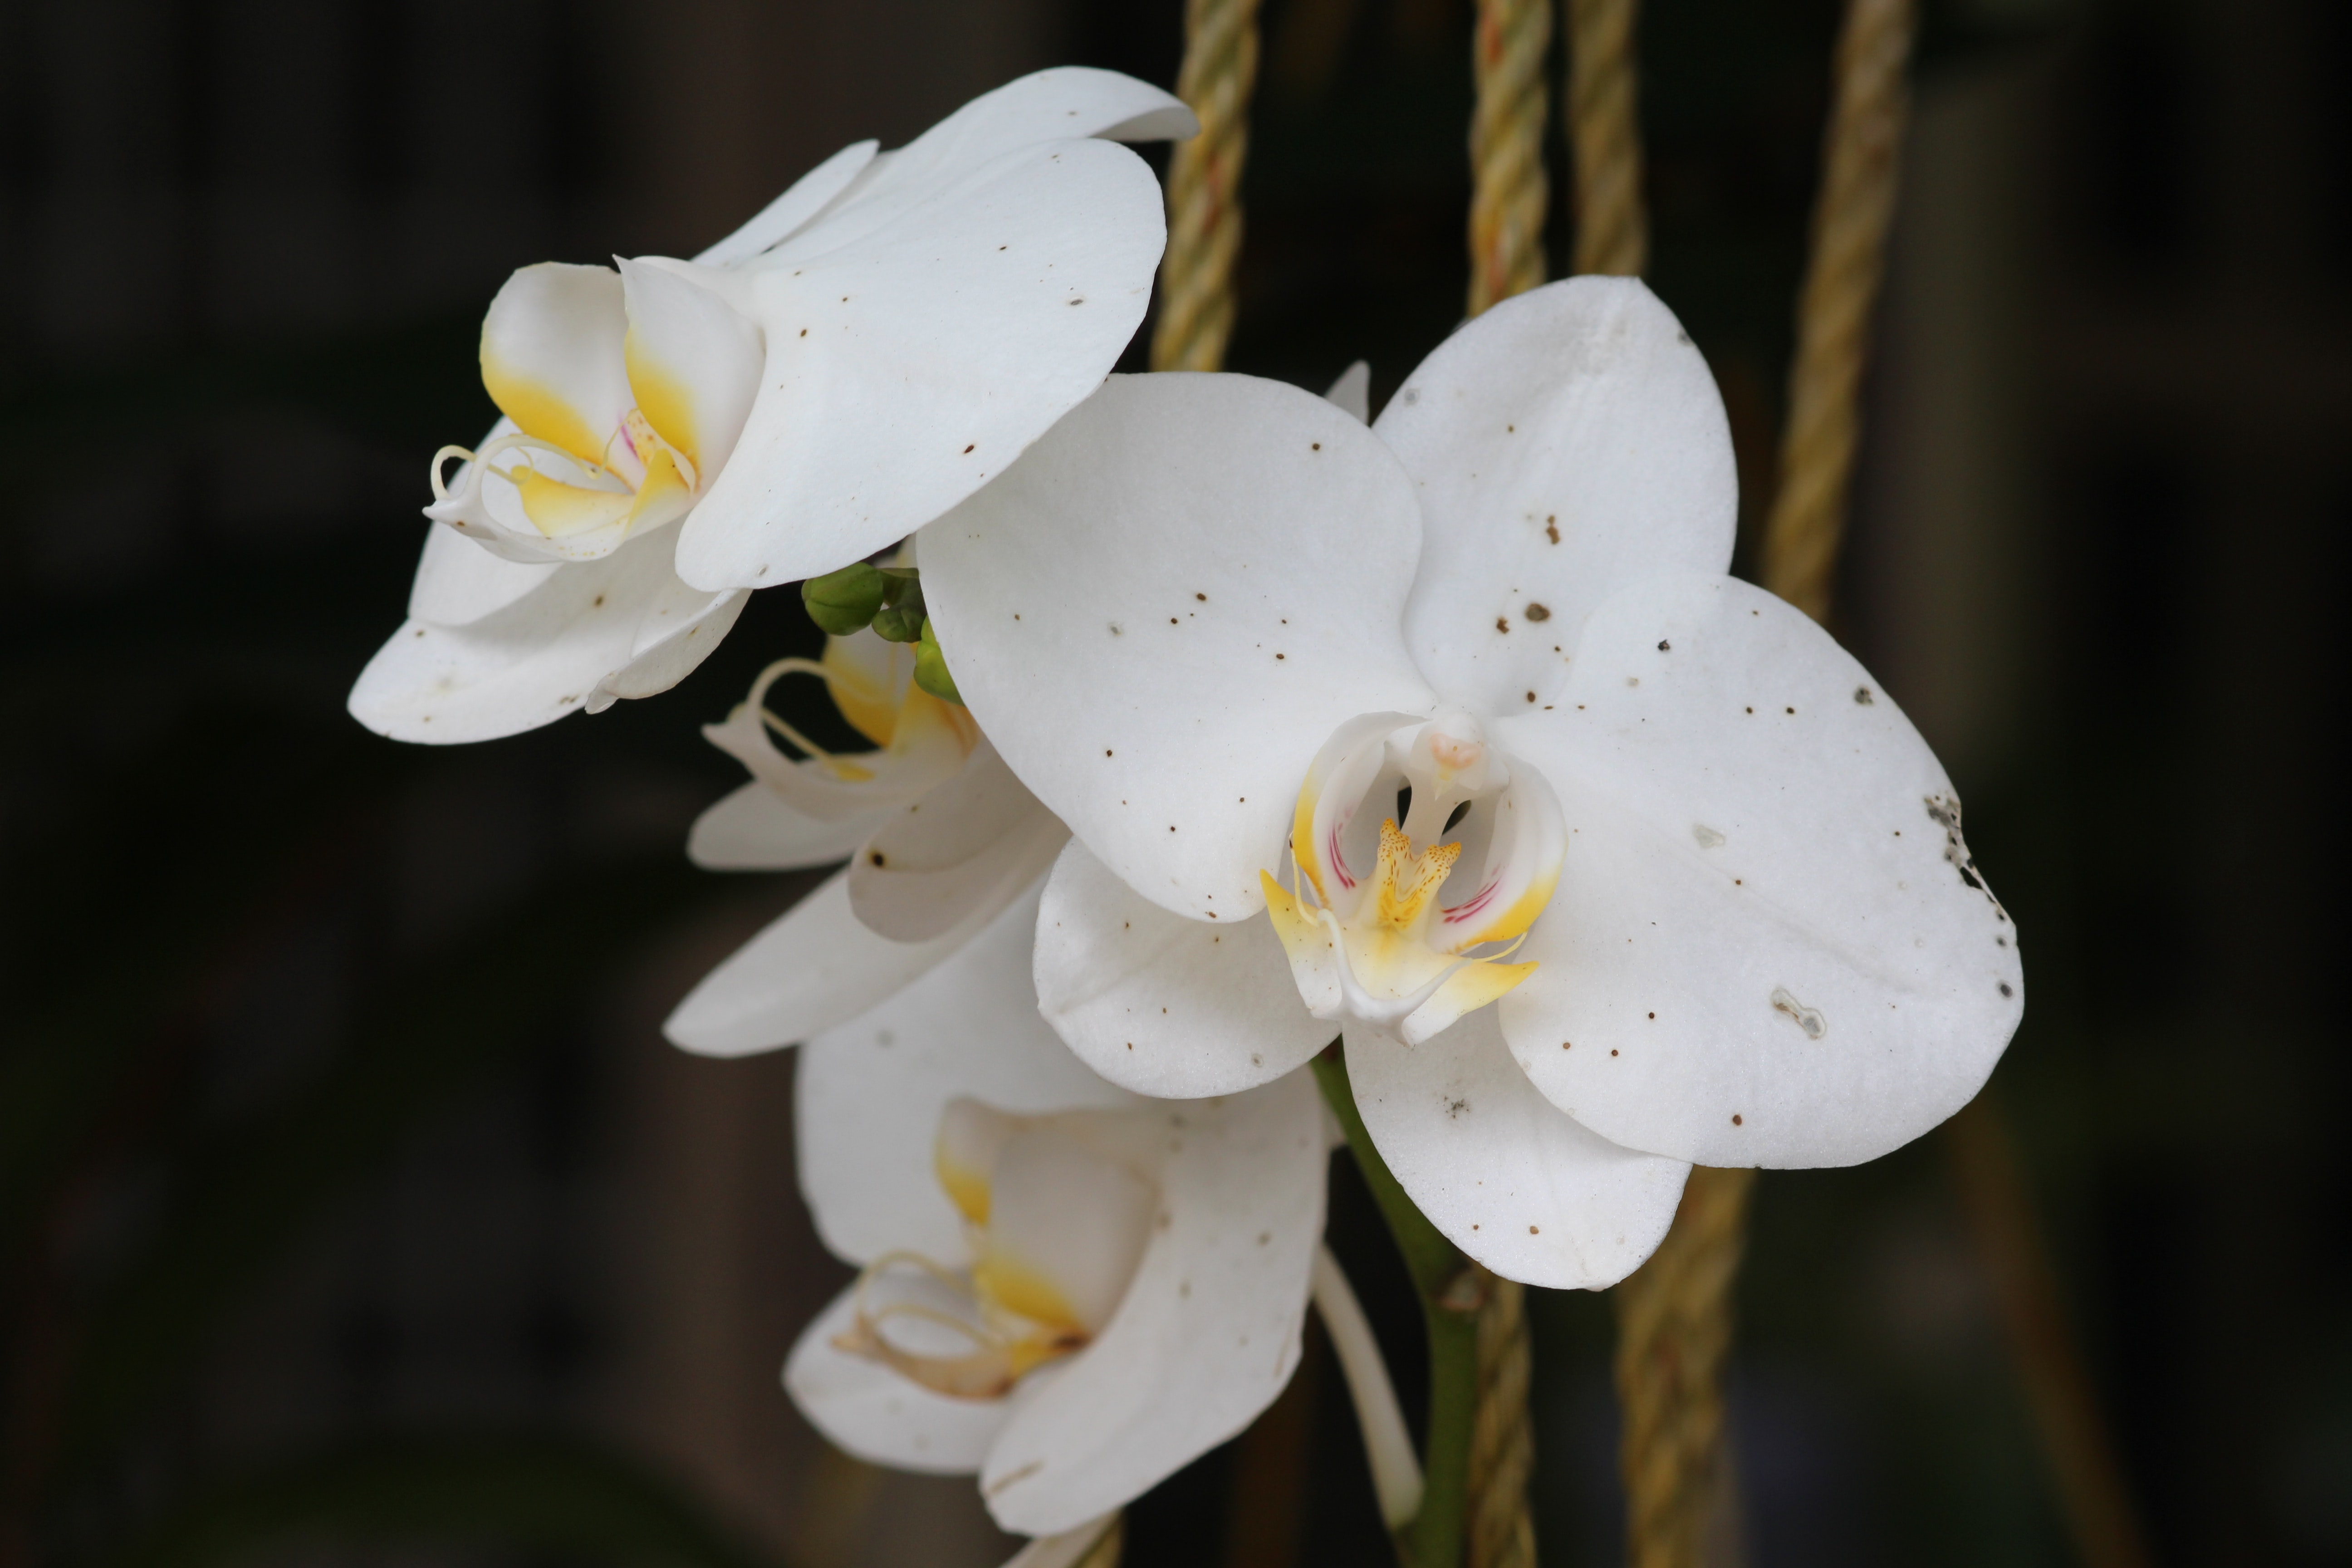
white, flower, petal, moth orchid, plant, flowering plant, botany, spring, Phalaenopsis sanderiana, orchid, wildflower, sego lily, orchids of the philippines, perennial plant